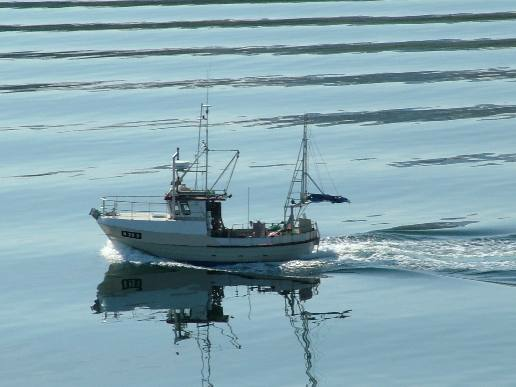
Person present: No